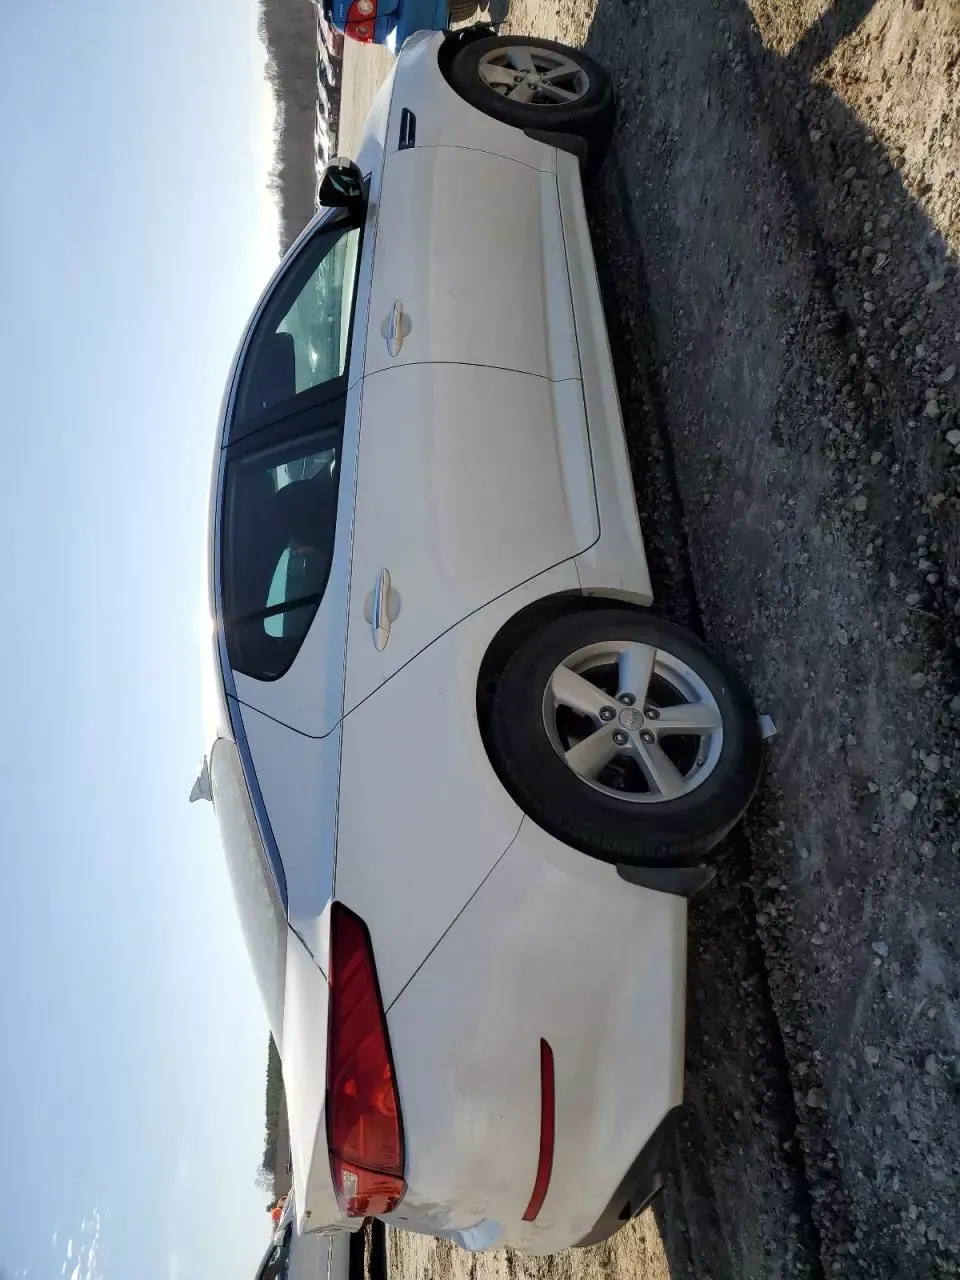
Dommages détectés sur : porte arrière droite, porte arrière gauche, aile arrière droite, aile arrière gauche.
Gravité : mineur